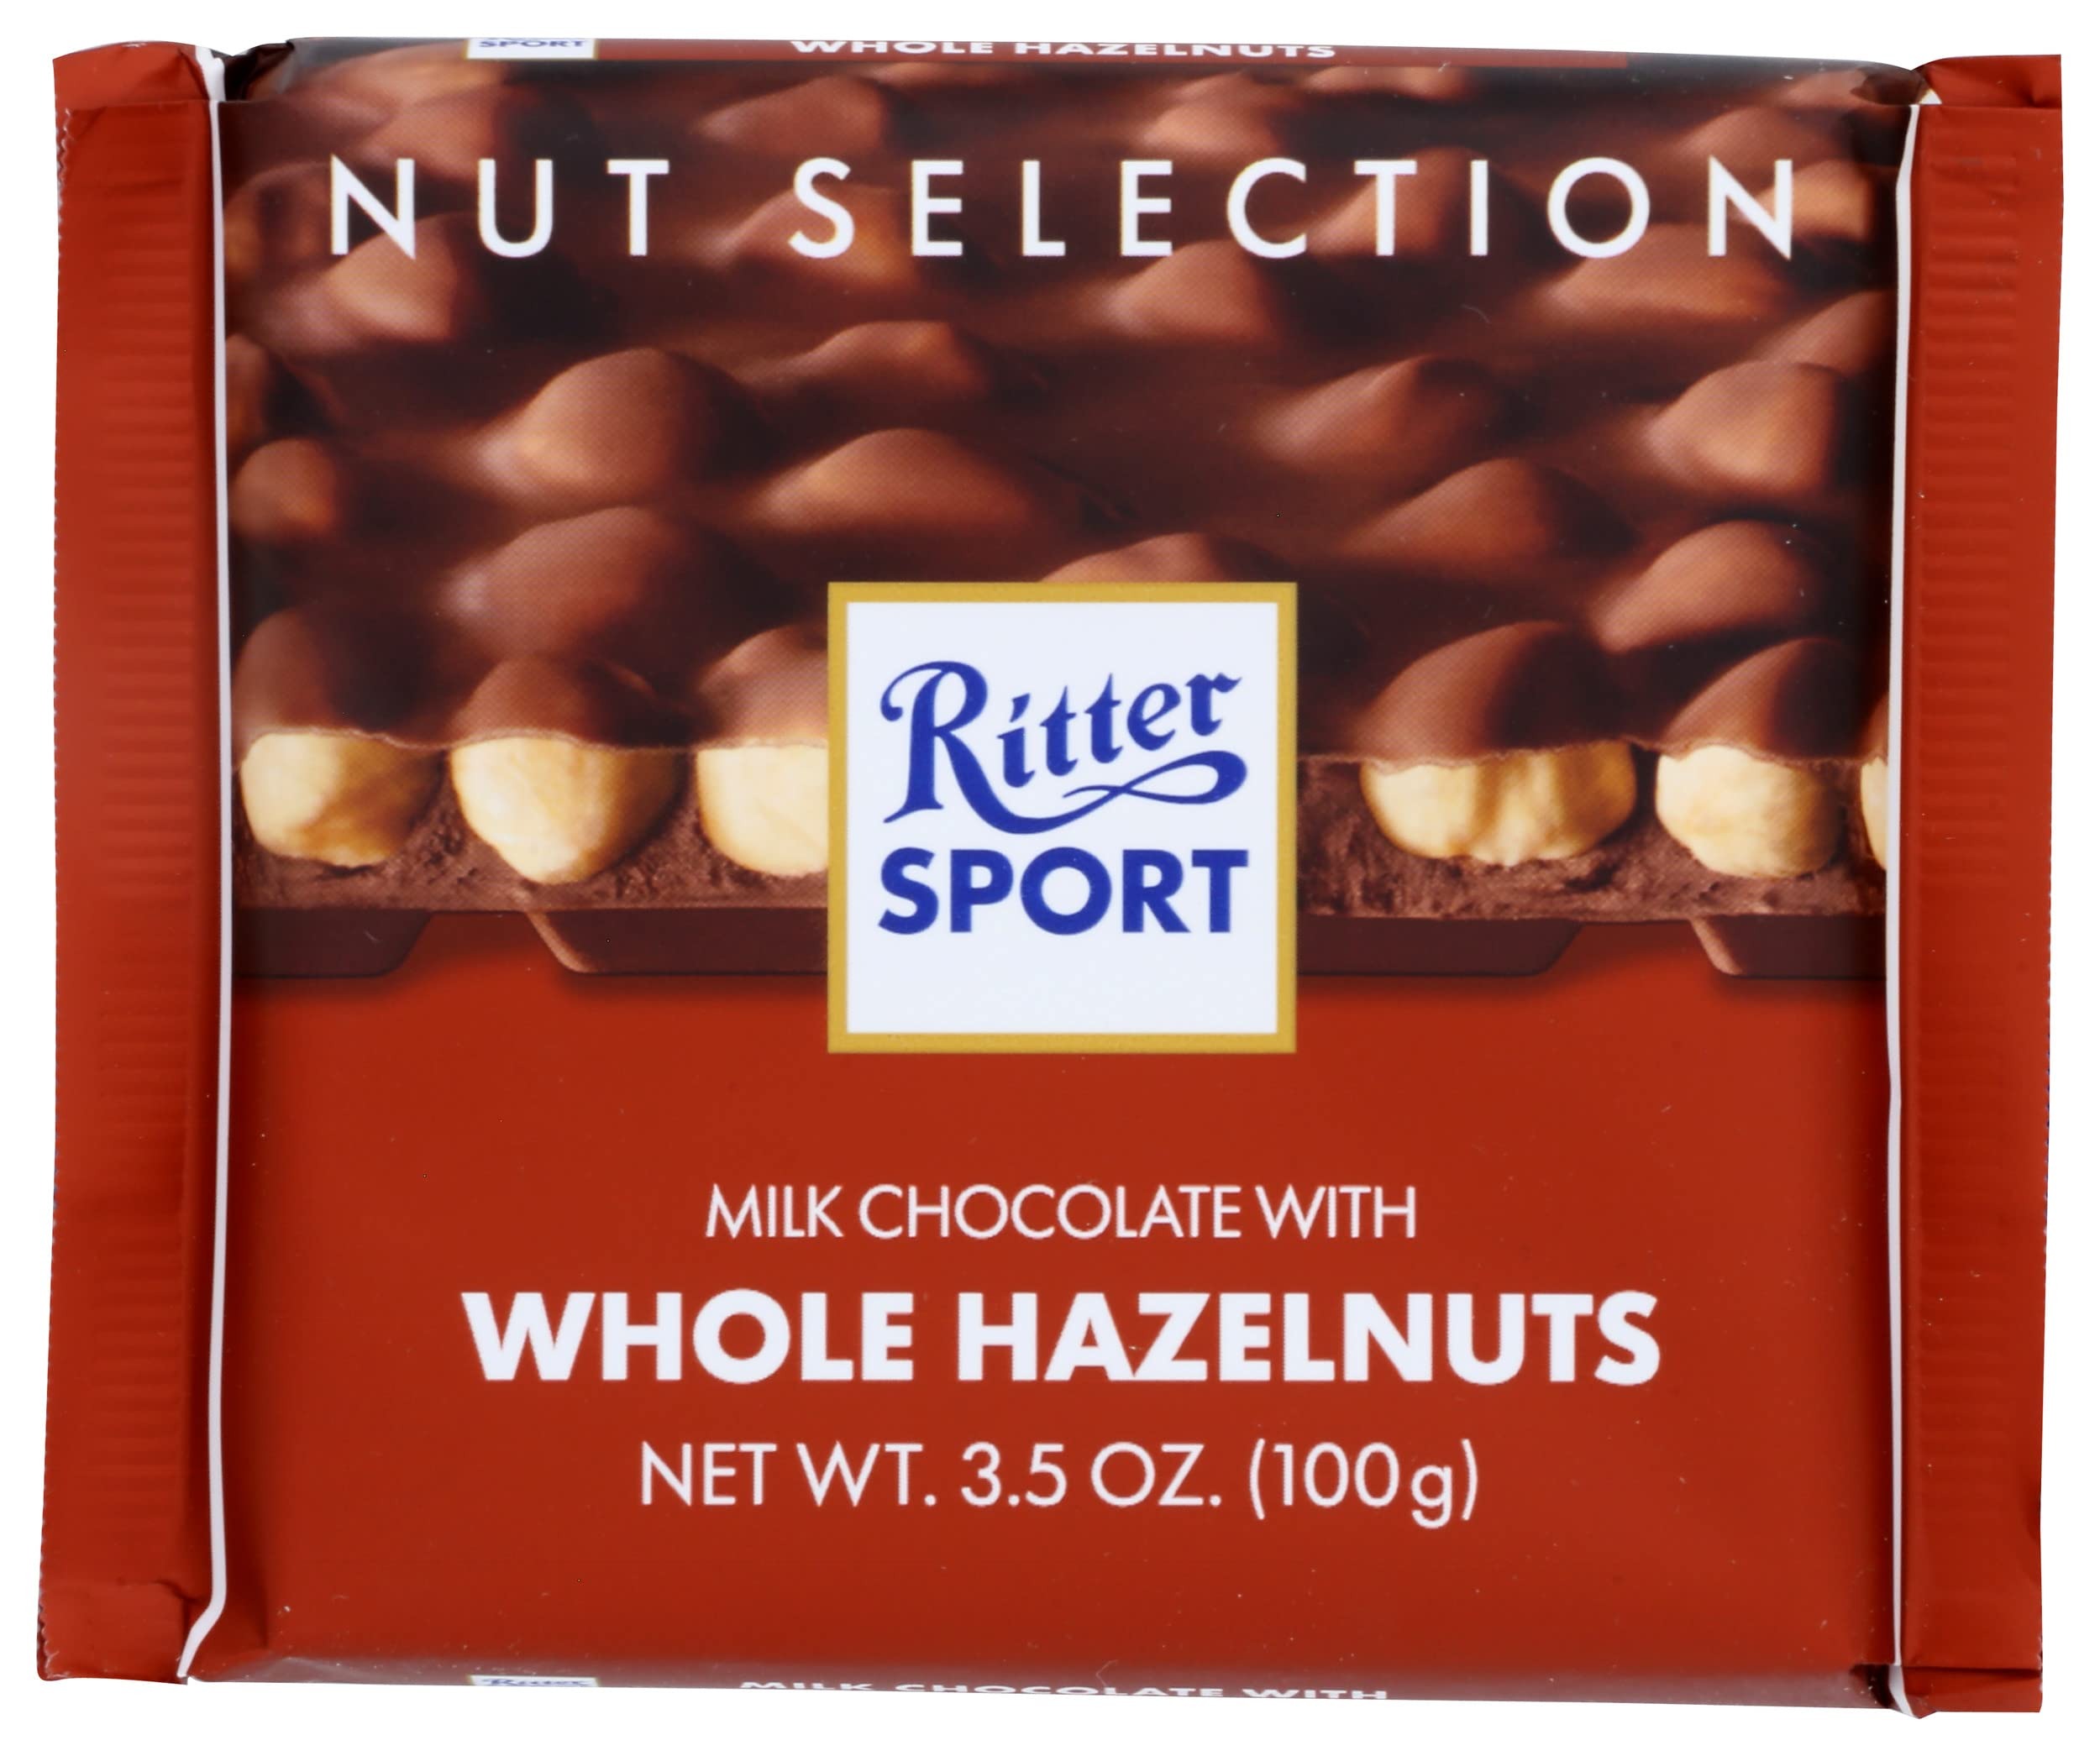
Item Name: Ritter Sport Milk Chocolate With Whole Hazelnuts Bar, Natural, 3.5 Ounces (Pack Of 10)
Bullet Point: Ritter Sport Milk Chocolate With Whole Hazelnuts Bar, Natural, 3.5 Ounces (Pack Of 10)
Value: 35.0
Unit: Ounce

Price: 3.355